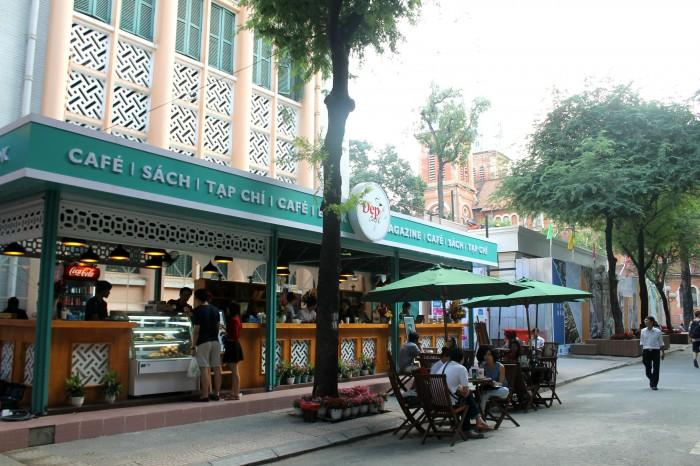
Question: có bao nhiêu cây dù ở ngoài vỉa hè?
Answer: có hai cây